Answer in natural language. Considering the relative positions, is Window to the left or right of floating black countertop island? Choose between the following options: left or right
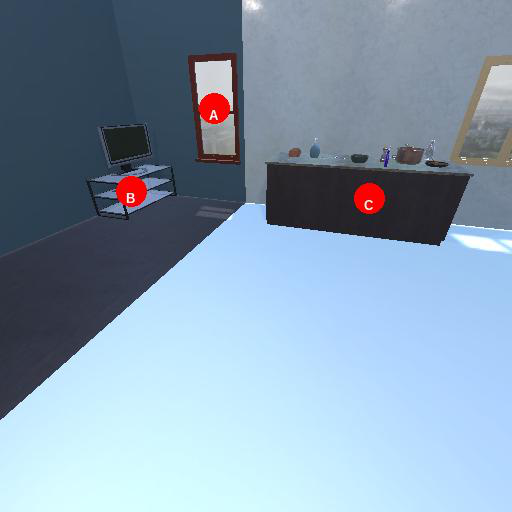
<answer>left</answer>